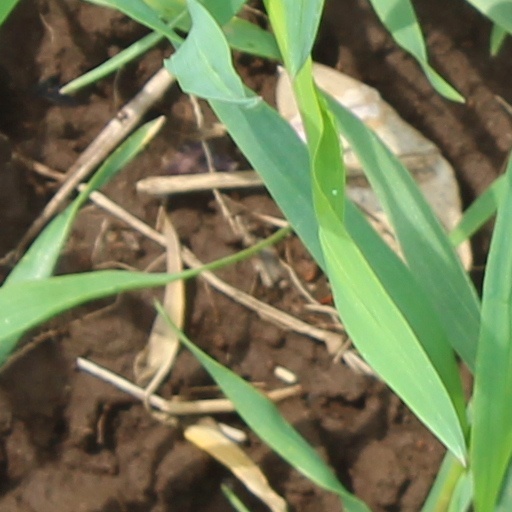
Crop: wheat